James Rowlands (politician)

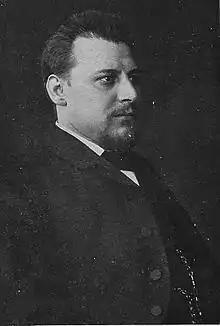
James Rowlands MP, circa 1900

James Rowlands (1 October 1851 – 1 March 1920) was a British Liberal or Lib-Lab politician. He served as Liberal Member of Parliament for East Finsbury and Dartford, Kent.